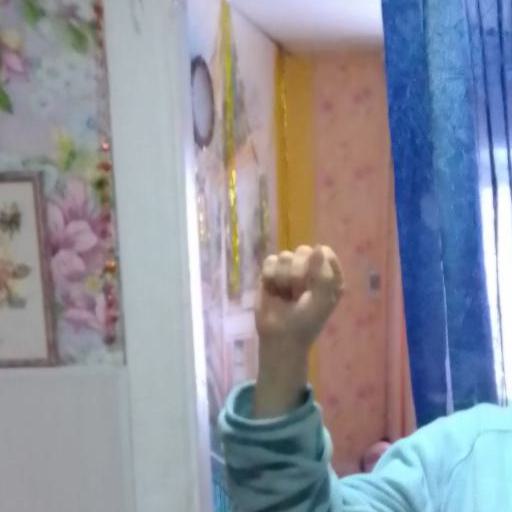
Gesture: fist